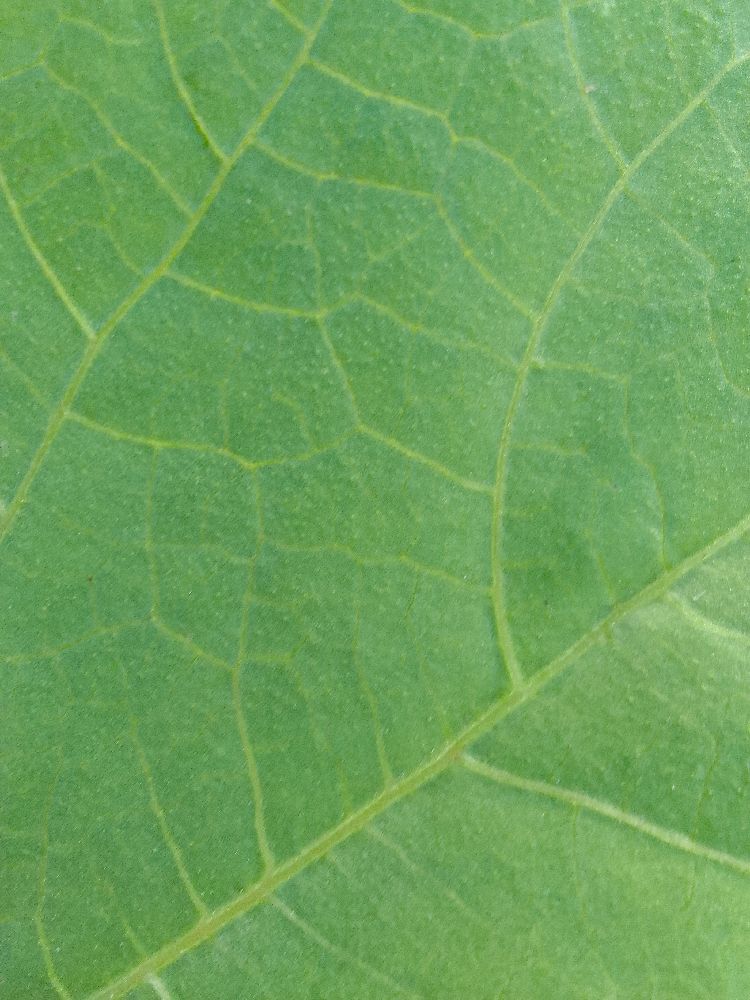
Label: healthy